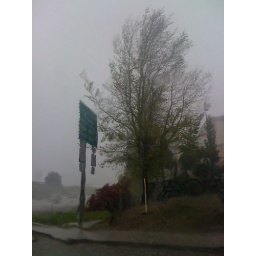
In the car on Beaverton-Hillsdale, near the access road that leads to northbound 217.